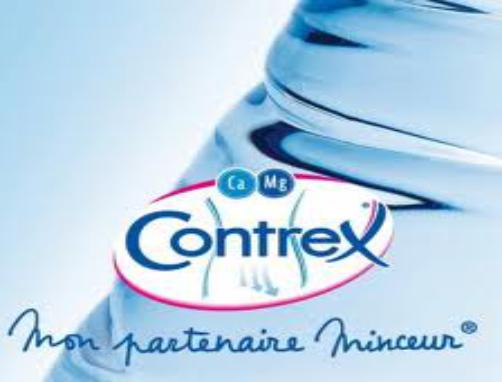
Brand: contrex
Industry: Food